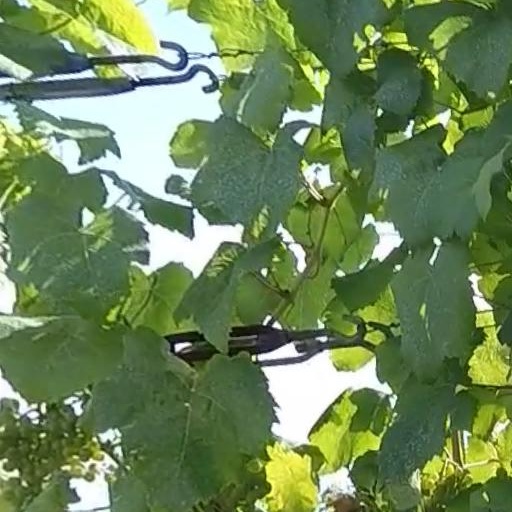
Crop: grape